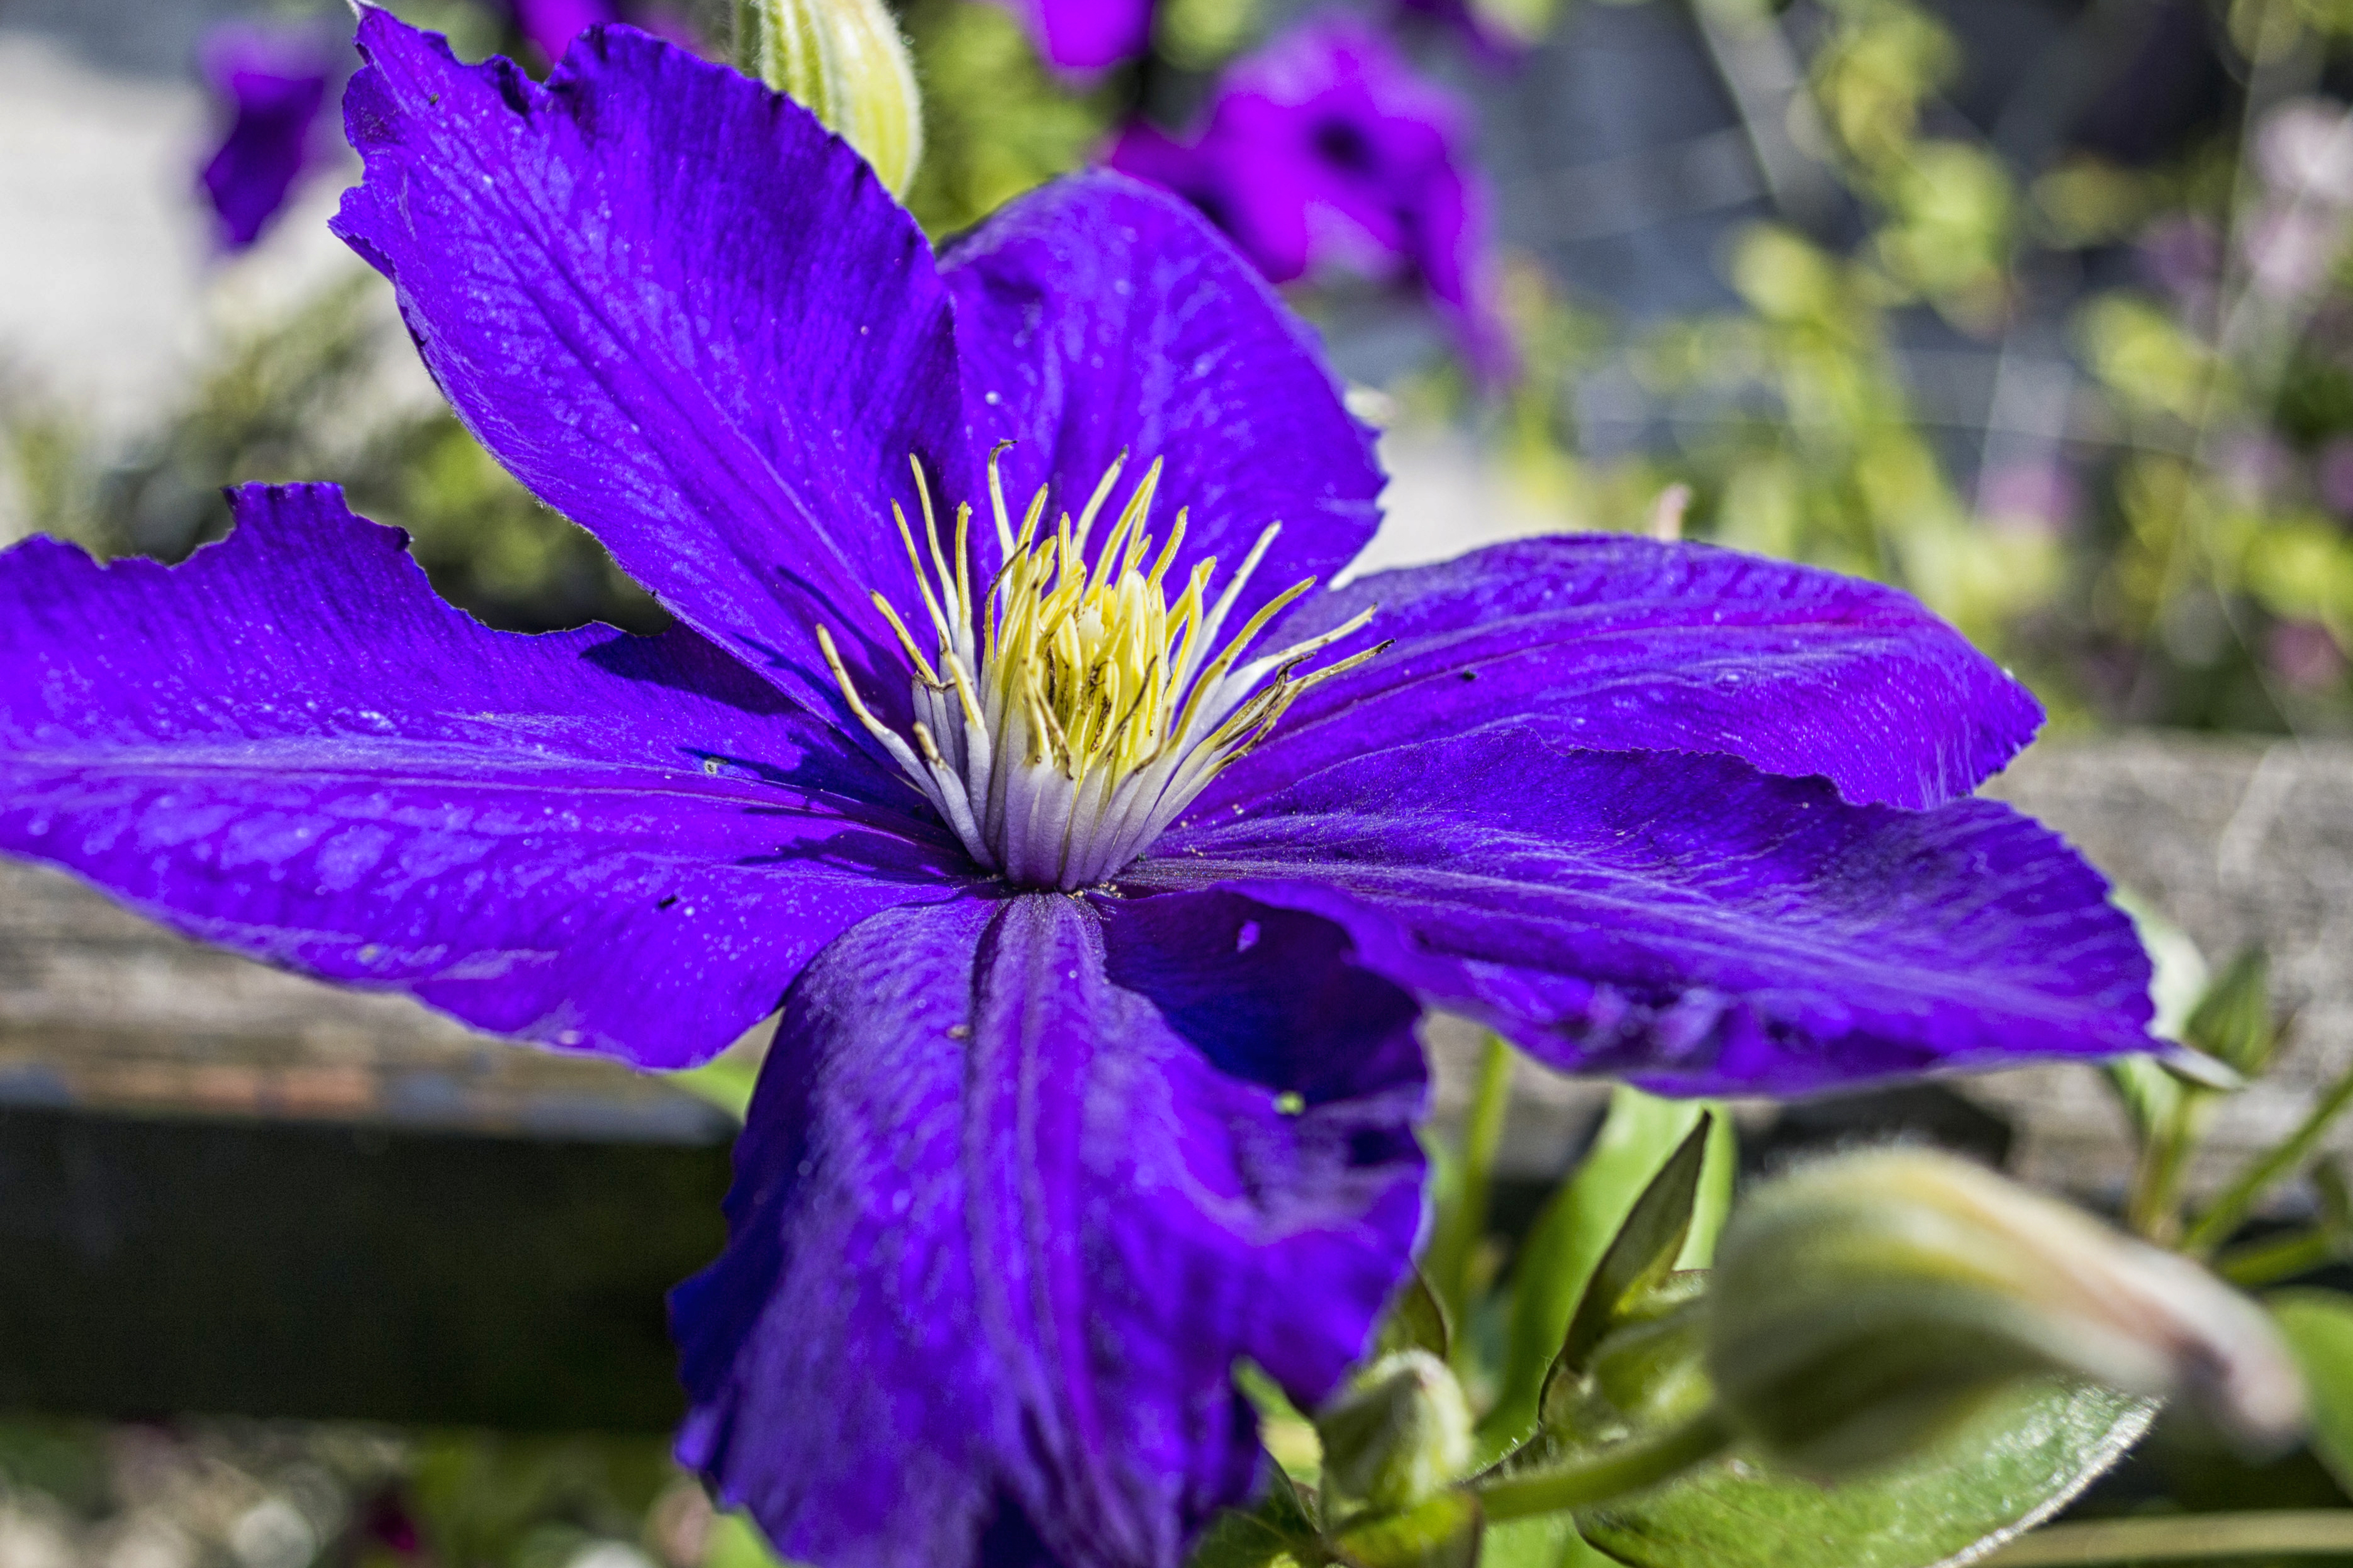
nature, outdoor, blossom, plant, flower, petal, photo, botany, flora, wildflower, close up, colour, holland, nederland, netherlands, dutch, eye, outdoorphotography, picture, photograph, fotos, foto, depthoffield, clematis, paulvandevelde, pdvandevelde, padagudaloma, natuurfotografie, naturephotographer, dordrecht, nederlandinfotos, pvdvfotografie, pdvandeveldedordrecht, nederlandsefotografie, dutchphotogaraphy, totallydutch, fotografienederland, hollandsefotografie, fotografieholland, macro photography, flowering plant, land plant, violet family, paulvandeveldedordrecht